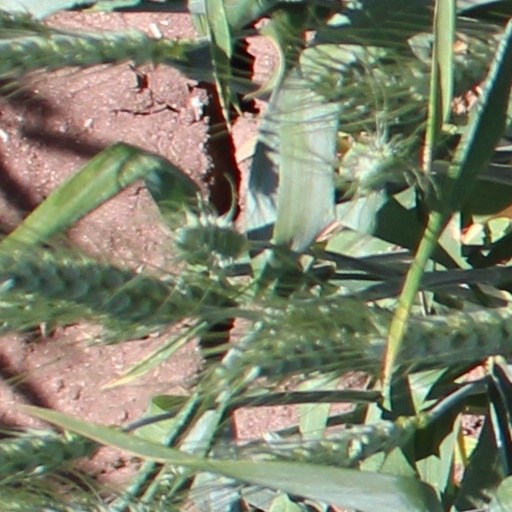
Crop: wheat